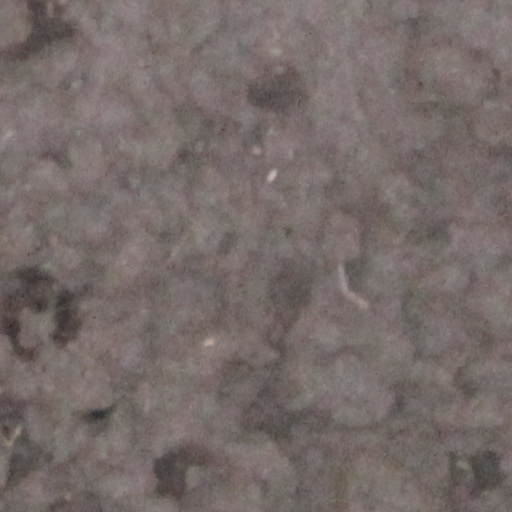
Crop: wheat